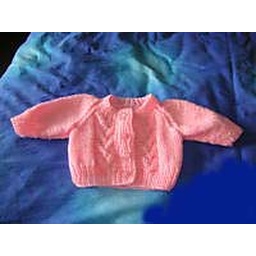
A hand knitted first sized baby girls cardigan in pink